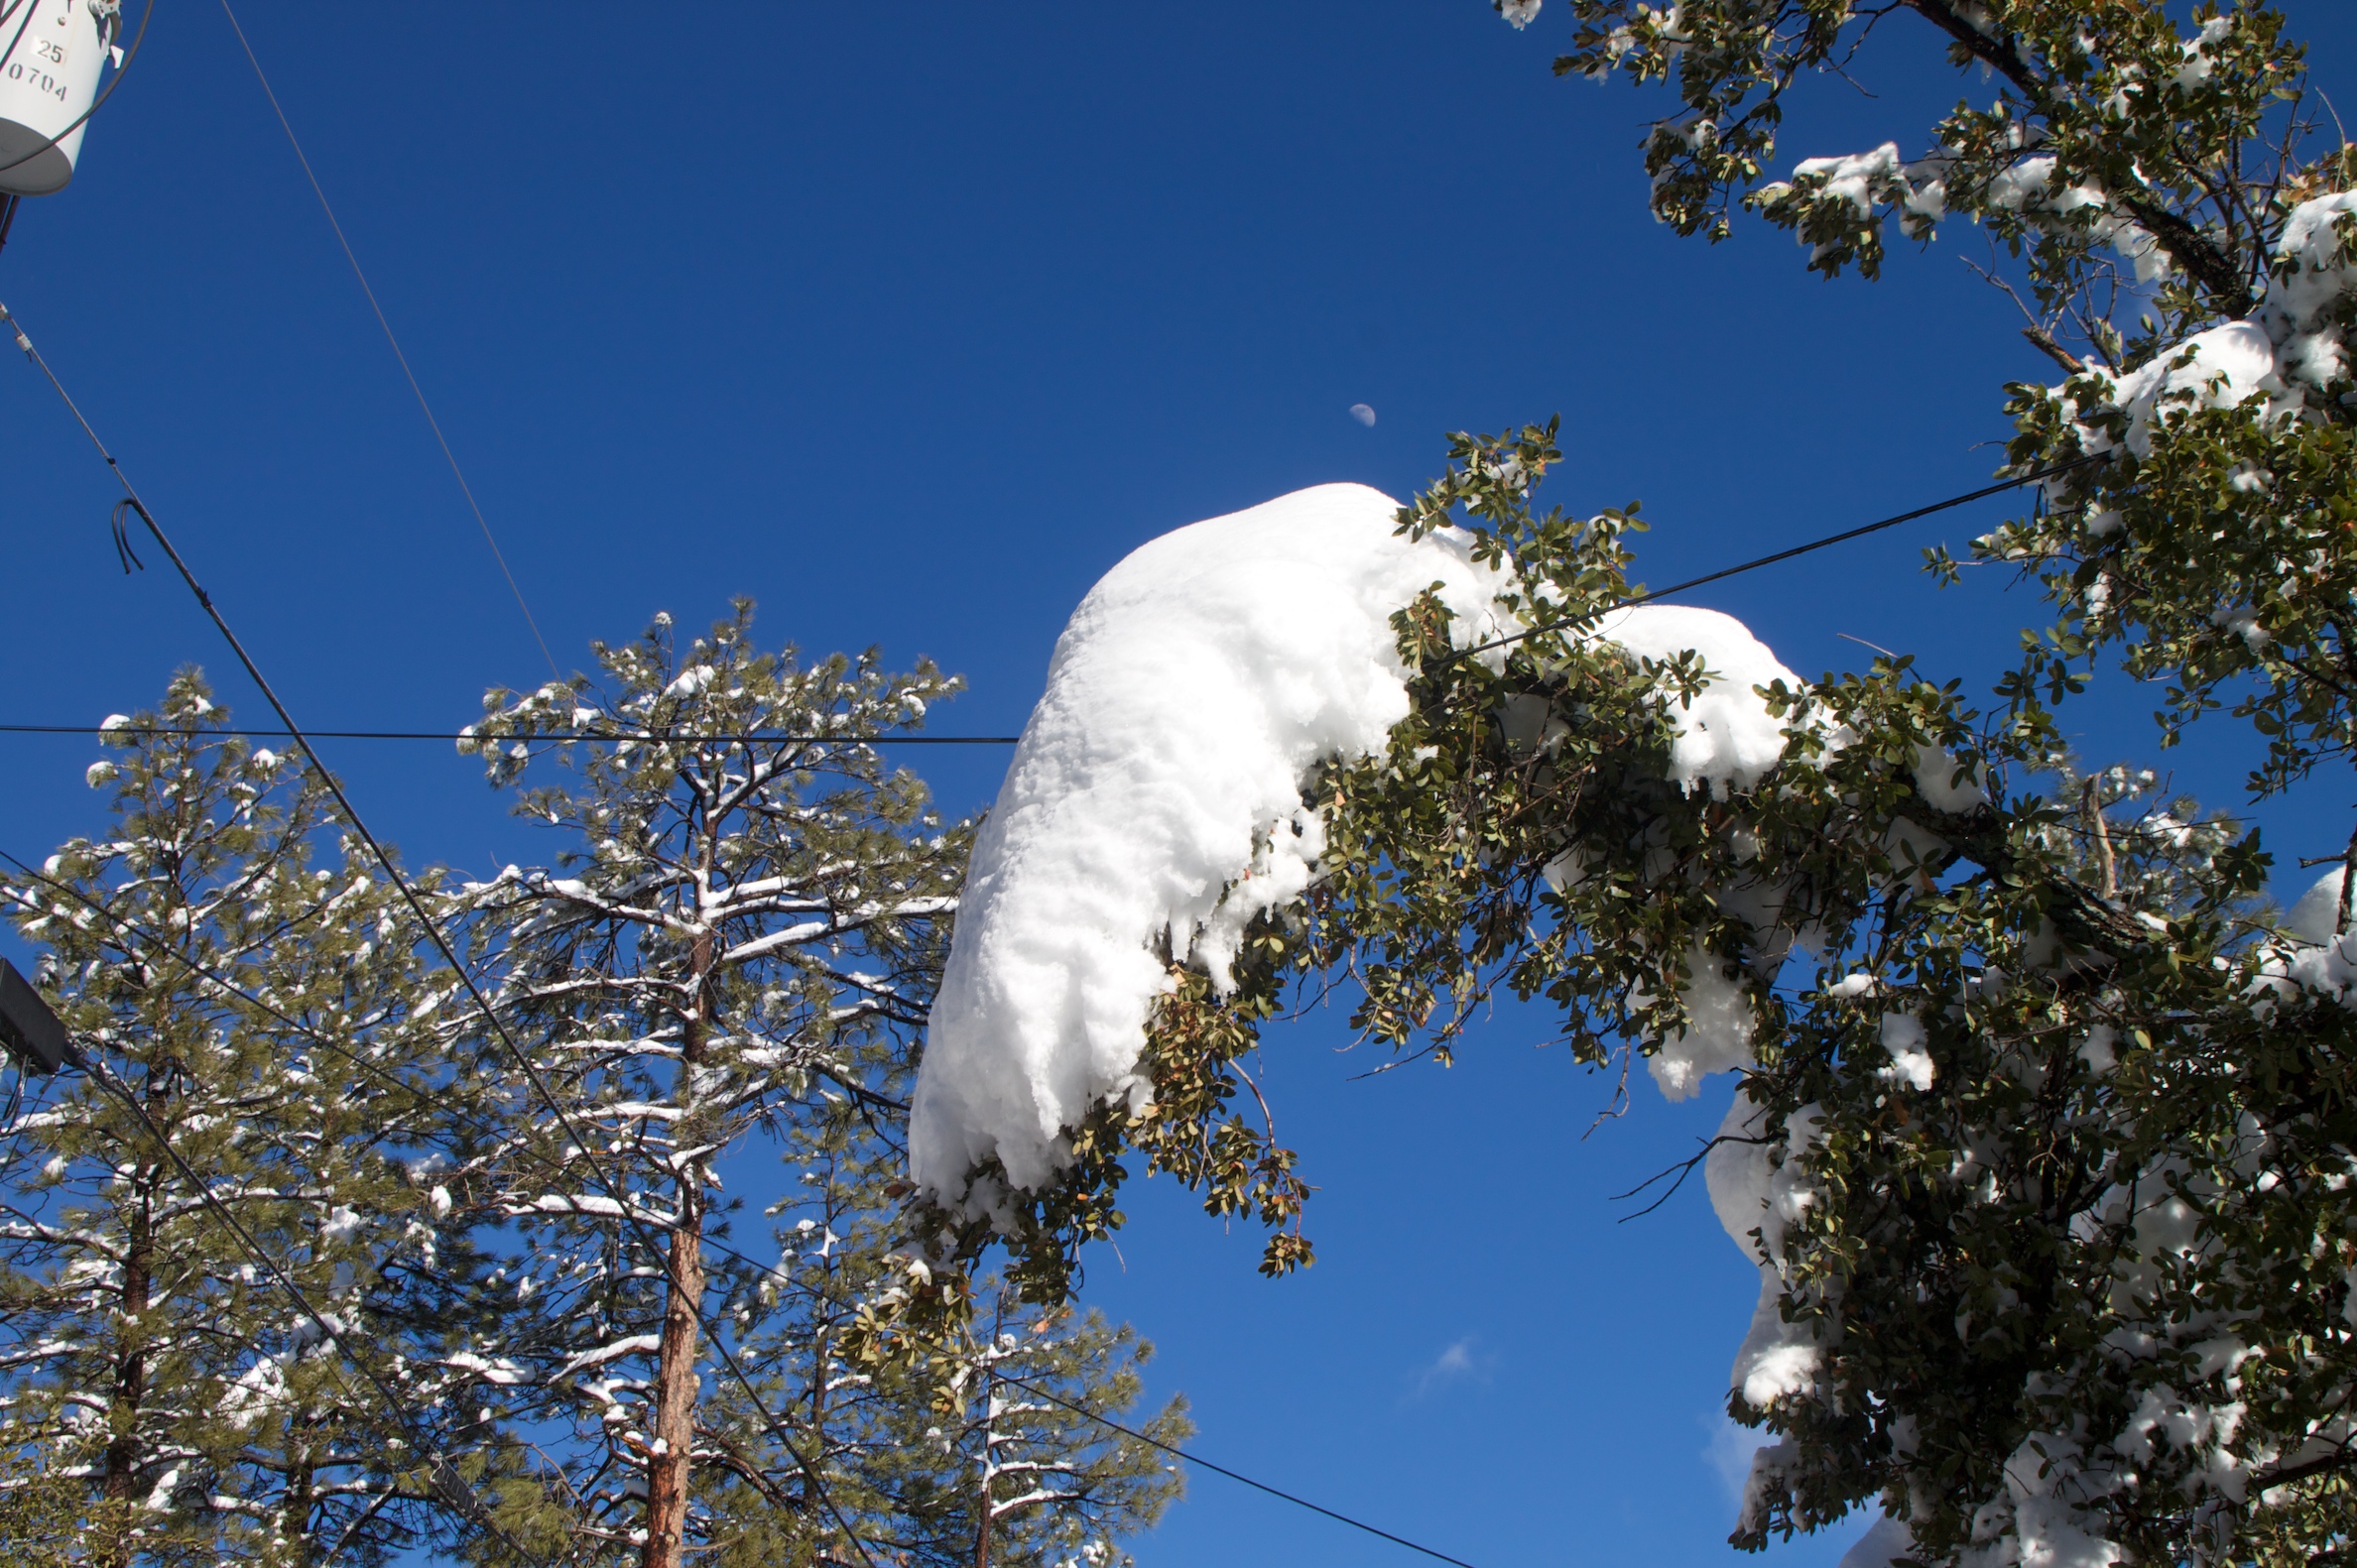
tree, branch, snow, winter, plant, sky, sunlight, flower, weather, blue, season, woody plant